Lahlou

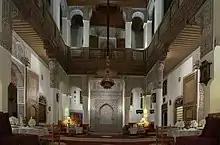
Restaurant Palais Lahlou in Fez, former riad converted into a restaurant

The Lahlous like many other families of Fez were a family of merchants or scholars, inhabitants of the old medina of the city, certainly concentrated in Fes el-Bali or Fes Jdid, several branches of the family were already distinct in the 19th century. Towards the end of the 19th century and beginning of the 20th most of the family members migrated to Casablanca and Rabat which respectively became the economic capital and the capital politics of Morocco, they were found mainly in the old medinas of the two cities, where they continued to work mainly as merchants. Today the Lahlou are one of the most numerous families in Morocco, concentrated mainly in Casablanca and Rabat, they are today still very present in the high administration as in the business world.